Hmongtown Marketplace

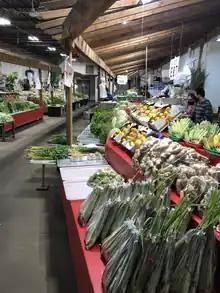
Stalls selling fresh produce at Hmongtown Marketplace

Vendors at Hmongtown sell traditional Hmong textile art such as (woven baskets) and forms of (flower cloth) such as batik dyed cloth and story cloth, which depicts scenes from Hmong life and history. Basketry includes Blue Hmong baby carriers. Embroidery thread, coins, beads, metals, and other materials for making Hmong textiles are available from multiple vendors. Some textiles are made by relatives abroad in countries such as Laos where labor is cheaper, and are later sold by family at Hmongtown. As with the worldwide Hmong diaspora, cheaper traditional clothing using polyester is machine-made in China and imported for sale. More expensive handmade textile art includes hemp skirts, batik, story cloth, and . There has been a decline in handmade textiles at Hmongtown, especially handwoven hemp and batik dyed cloth.